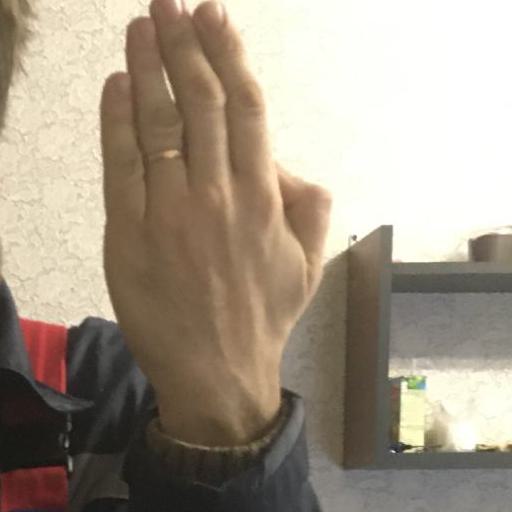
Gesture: stop_inverted